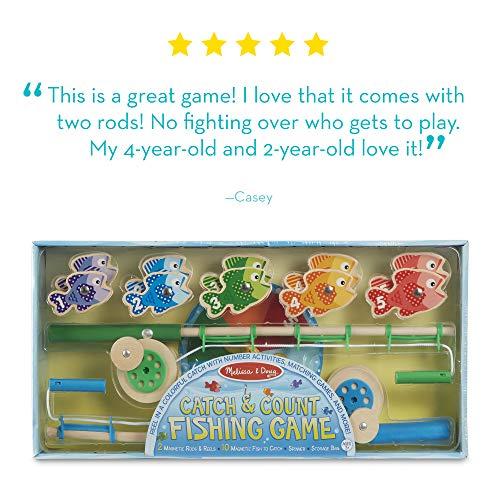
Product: Melissa & Doug Catch & Count Wooden Fishing Game (Developmental Toy, 2 Magnetic Rods, Great Gift for Girls and Boys - Best for 3, 4, and 5 Year Olds)
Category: Toys & Games | Learning & Education
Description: GREAT FOR SOLO ACTIVITY OR TWO PLAYER GAME: The Melissa and Doug Catch and Count Wooden Fishing Game includes two magnetic rods and 10 magnetic fish which are numbered and patterned, making an exciting game for kids to play alone or with a friend.
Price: $19.99
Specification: ProductDimensions:19x9x3inches|ItemWeight:1.4pounds|ShippingWeight:1.4pounds(Viewshippingratesandpolicies)|DomesticShipping:ItemcanbeshippedwithinU.S.|InternationalShipping:ThisitemcanbeshippedtoselectcountriesoutsideoftheU.S.LearnMore|ShippingAdvisory:Thisitemmustbeshippedseparatelyfromotheritemsinyourorder.Additionalshippingchargeswillnotapply.|ASIN:B00FZMDAL4|Itemmodelnumber:5149|Manufacturerrecommendedage:36months-5years